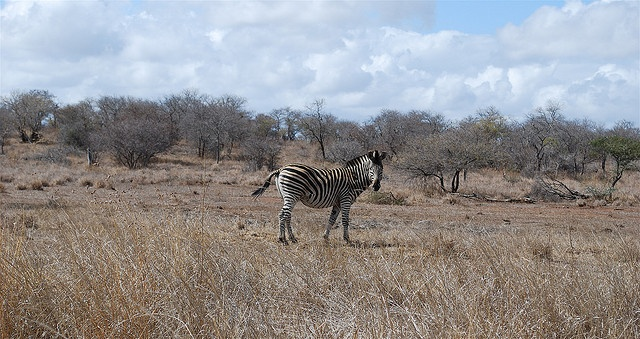
Zebra alone in a field of dry vegetation.
a zebra standing out in a old dry field.
A zebra standing around in the middle of a field.
A zebra stands near a field across from a grove of trees.
A zebra that is standing in a field.